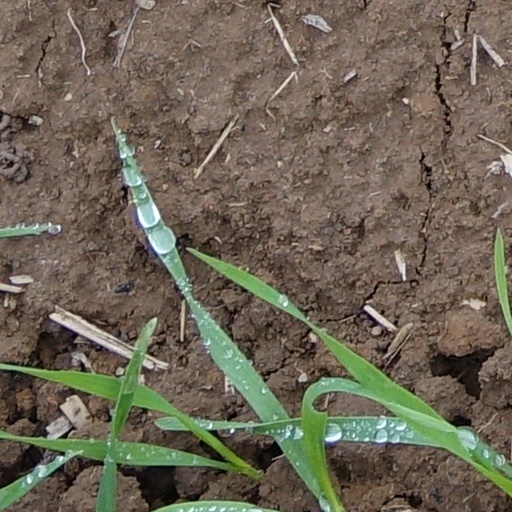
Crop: wheat